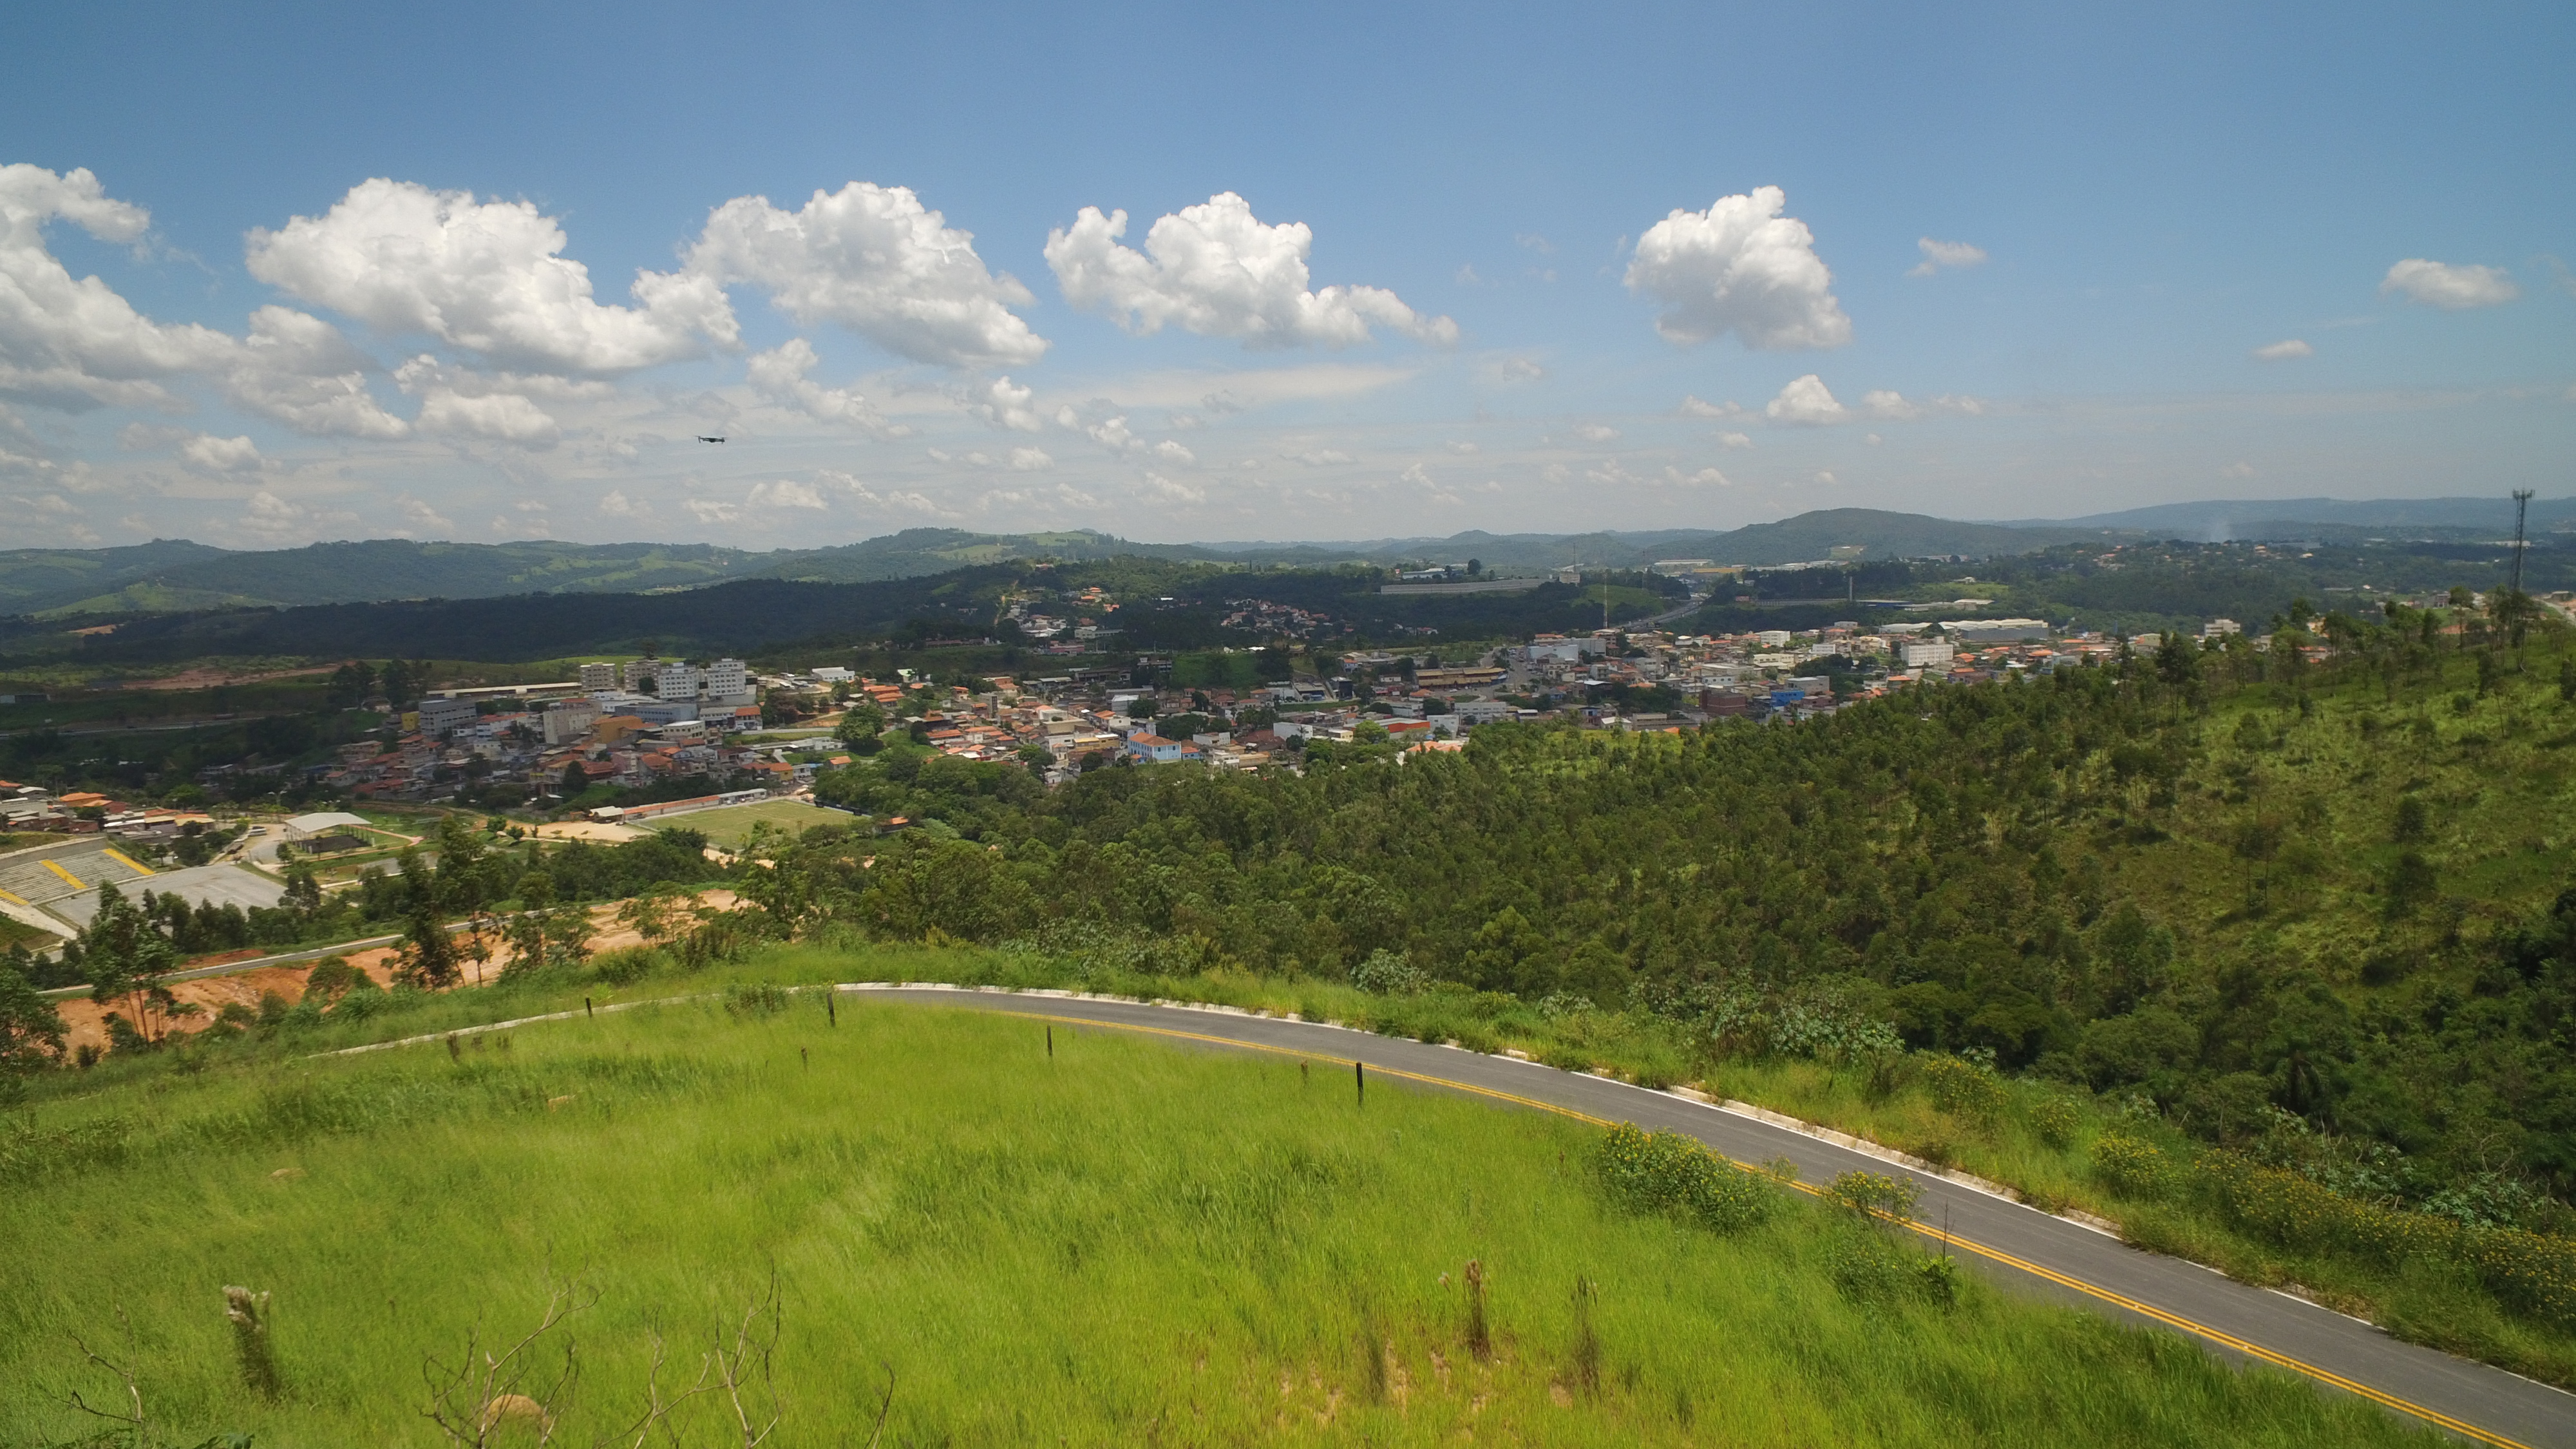
natural, cloud, sky, plant, mountain, natural landscape, tree, land lot, highland, cumulus, mountainous landforms, terrain, grass, plain, grassland, landscape, horizon, meadow, mountain range, road, city, valley, prairie, hill, pasture, field, plateau, fell, bird's eye view, ridge, steppe, chaparral, suburb, village, leisure, reservoir, aerial photography, trail, shrubland, tourism, panorama, forest, vacation, mountain village, plantation